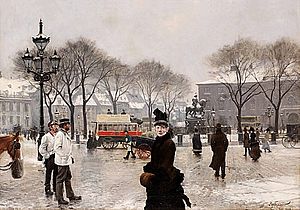
Paul Fischer / Billedgalleri
Kongens Nytorv set fra Hotel d'Angleterres Café.
Paul Gustav Fischer var en dansk maler. Hans far, Philip August Fischer, var malermester, og Paul Fischer kom i lære, ligesom han uddannede sig på Kunstakademiet uden dog at fuldføre uddannelsen.